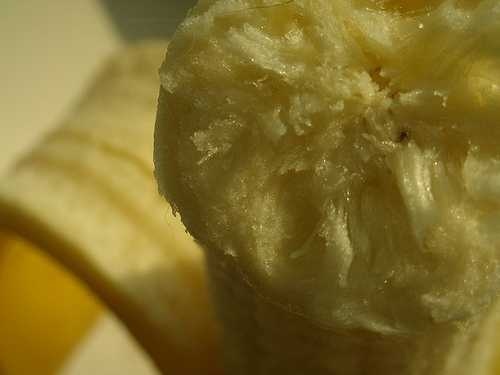
Label: Banana